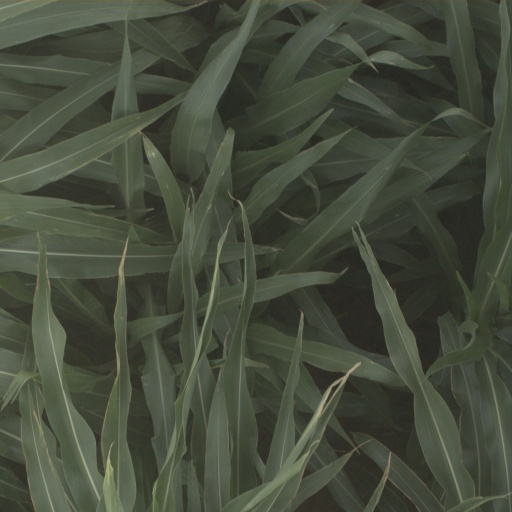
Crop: sorghum